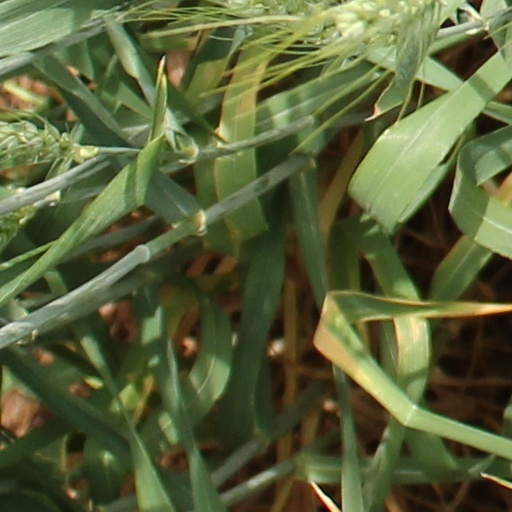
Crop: wheat